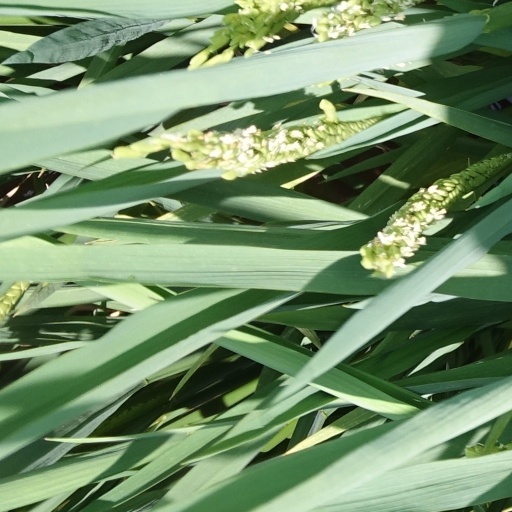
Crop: rice